Bonifacio Monument

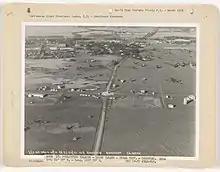
Aerial view of Bonifacio Monument at Caloocan, 1933

The Bonifacio Monument recalls the Philippine Revolution spearheaded by Andrés Bonifacio, who had urged his men to rise against the colonial rule of Spain. His call to take arms against the Spanish rule was given on August 23, 1896, widely known as the "Cry of Pugad Lawin".